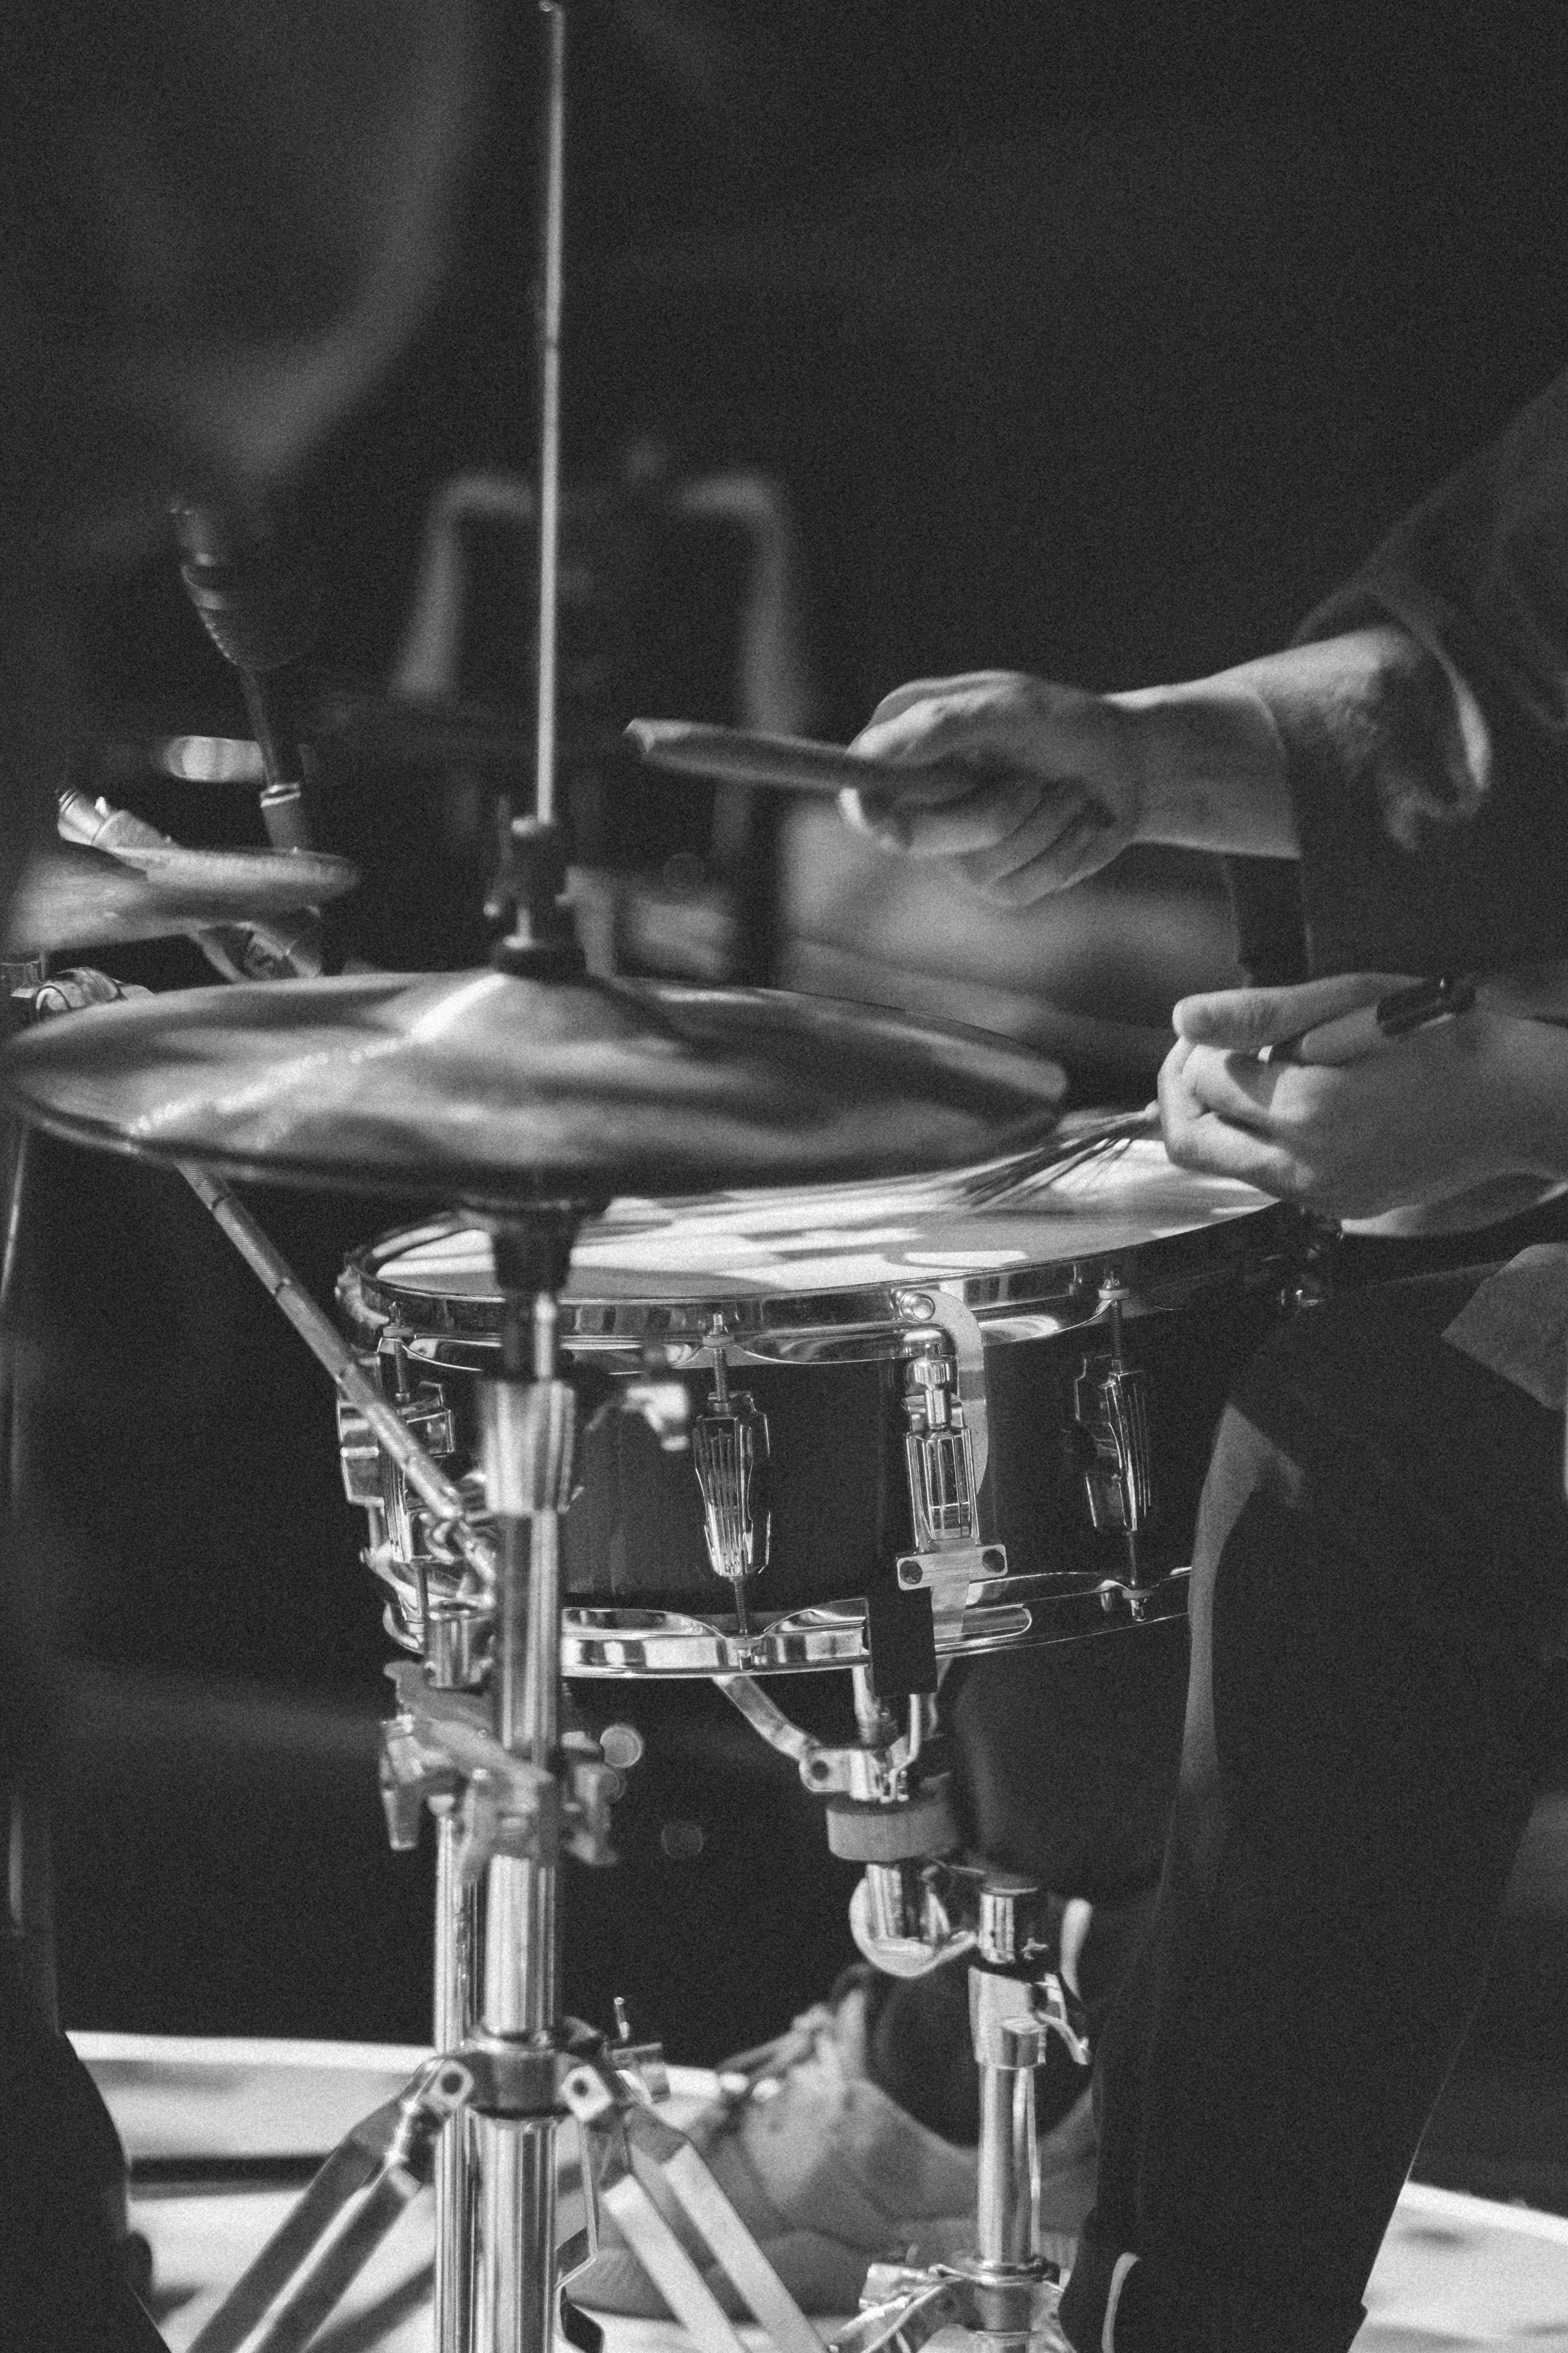
natural, Membranophone, Idiophone, drum, musical instrument, cymbal, drumhead, black, musician, musical instrument accessory, style, percussion, music, percussionist, tom tom drum, black and white, artist, Band plays, performing arts, entertainment, drummer, music artist, concert, electronic instrument, pop music, drum stick, bass drum, event, drums, music venue, monochrome photography, monochrome, metal, darkness, snare drum, rock concert, Percussion mallet, hi hat, public event, musical ensemble, performance, stage, composer, performance art, still life photography